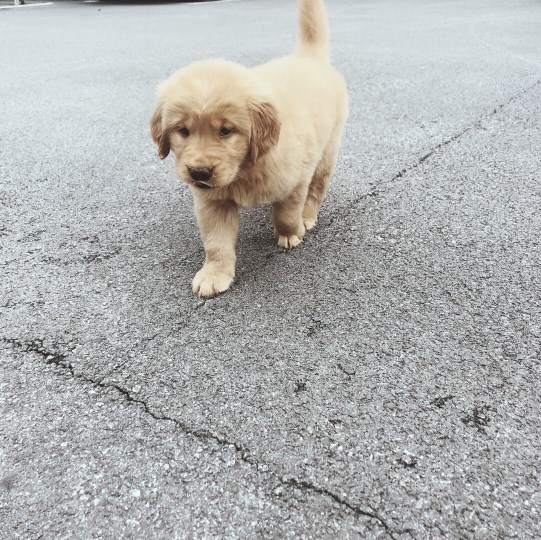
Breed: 5355-n000126-golden_retriever